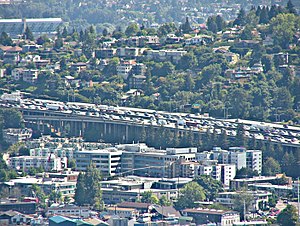
Interstate Highway 5 / Større byer lags vejen / Oregon
I-5 set fra Space Needle i Seattle.
Interstate Highway 5, eller bare I-5 er den vigtigste syd-nordgående Interstate Highway på USA's vestkyst. Vejen indgår i Dwight D. Eisenhower National System of Interstate and Defense Highways i USA eller bare Interstate Highway System. Vejen servicerer nogle af vestkystens største byer, San Diego, Los Angeles, Oakland, Sacramento, Portland, Tacoma og Seattle. Vejen går stort set parallelt med Stillehavskysten fra grænsen mellem USA og Mexico ved San Ysidro i Californien til grænsen mellem USA og Canada i Blaine i staten Washington. Den er dermed den eneste interstate highway som når både den canadiske og den mexicanske grænse.